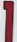
Number: 1